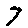
Label: 7